William Everett Potter

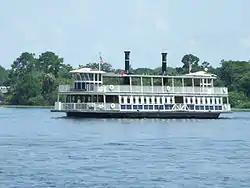
The "General Joe Potter" at Walt Disney World

President Dwight D. Eisenhower appointed Potter Governor of the Panama Canal Zone and President of the Panama Canal Company in June 1956. As such, he was responsible for the administration of the zone, its 50,000 residents, and its maritime traffic. When he arrived, the Panama Canal Zone had commenced a major project to change the electrical system over from 25 Hz to 60 Hz. This had been the standard when the canal was first built, but had long since been superseded elsewhere. The electric motors operating the locks were converted. For the first time people were able to purchase air conditioning.